Dagbladet Information

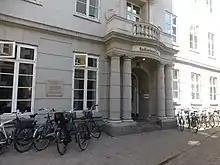
Entrance to the headquarters of "Dagbladet Information" at Sankt Annæ Passage in Indre By, Copenhagen

"Dagbladet Information" was established and published by the Danish resistance movement in 1943 during World War II. The paper was edited by Børge Outze and was illegal during the war as it was not regulated by the German occupying power. Following the liberation on 5 May 1945 "Dagbladet Information" was a reality and was officially founded in August 1945. Outze continued to work as the paper's editor in chief to his death in 1980. It has its headquarters in Copenhagen.